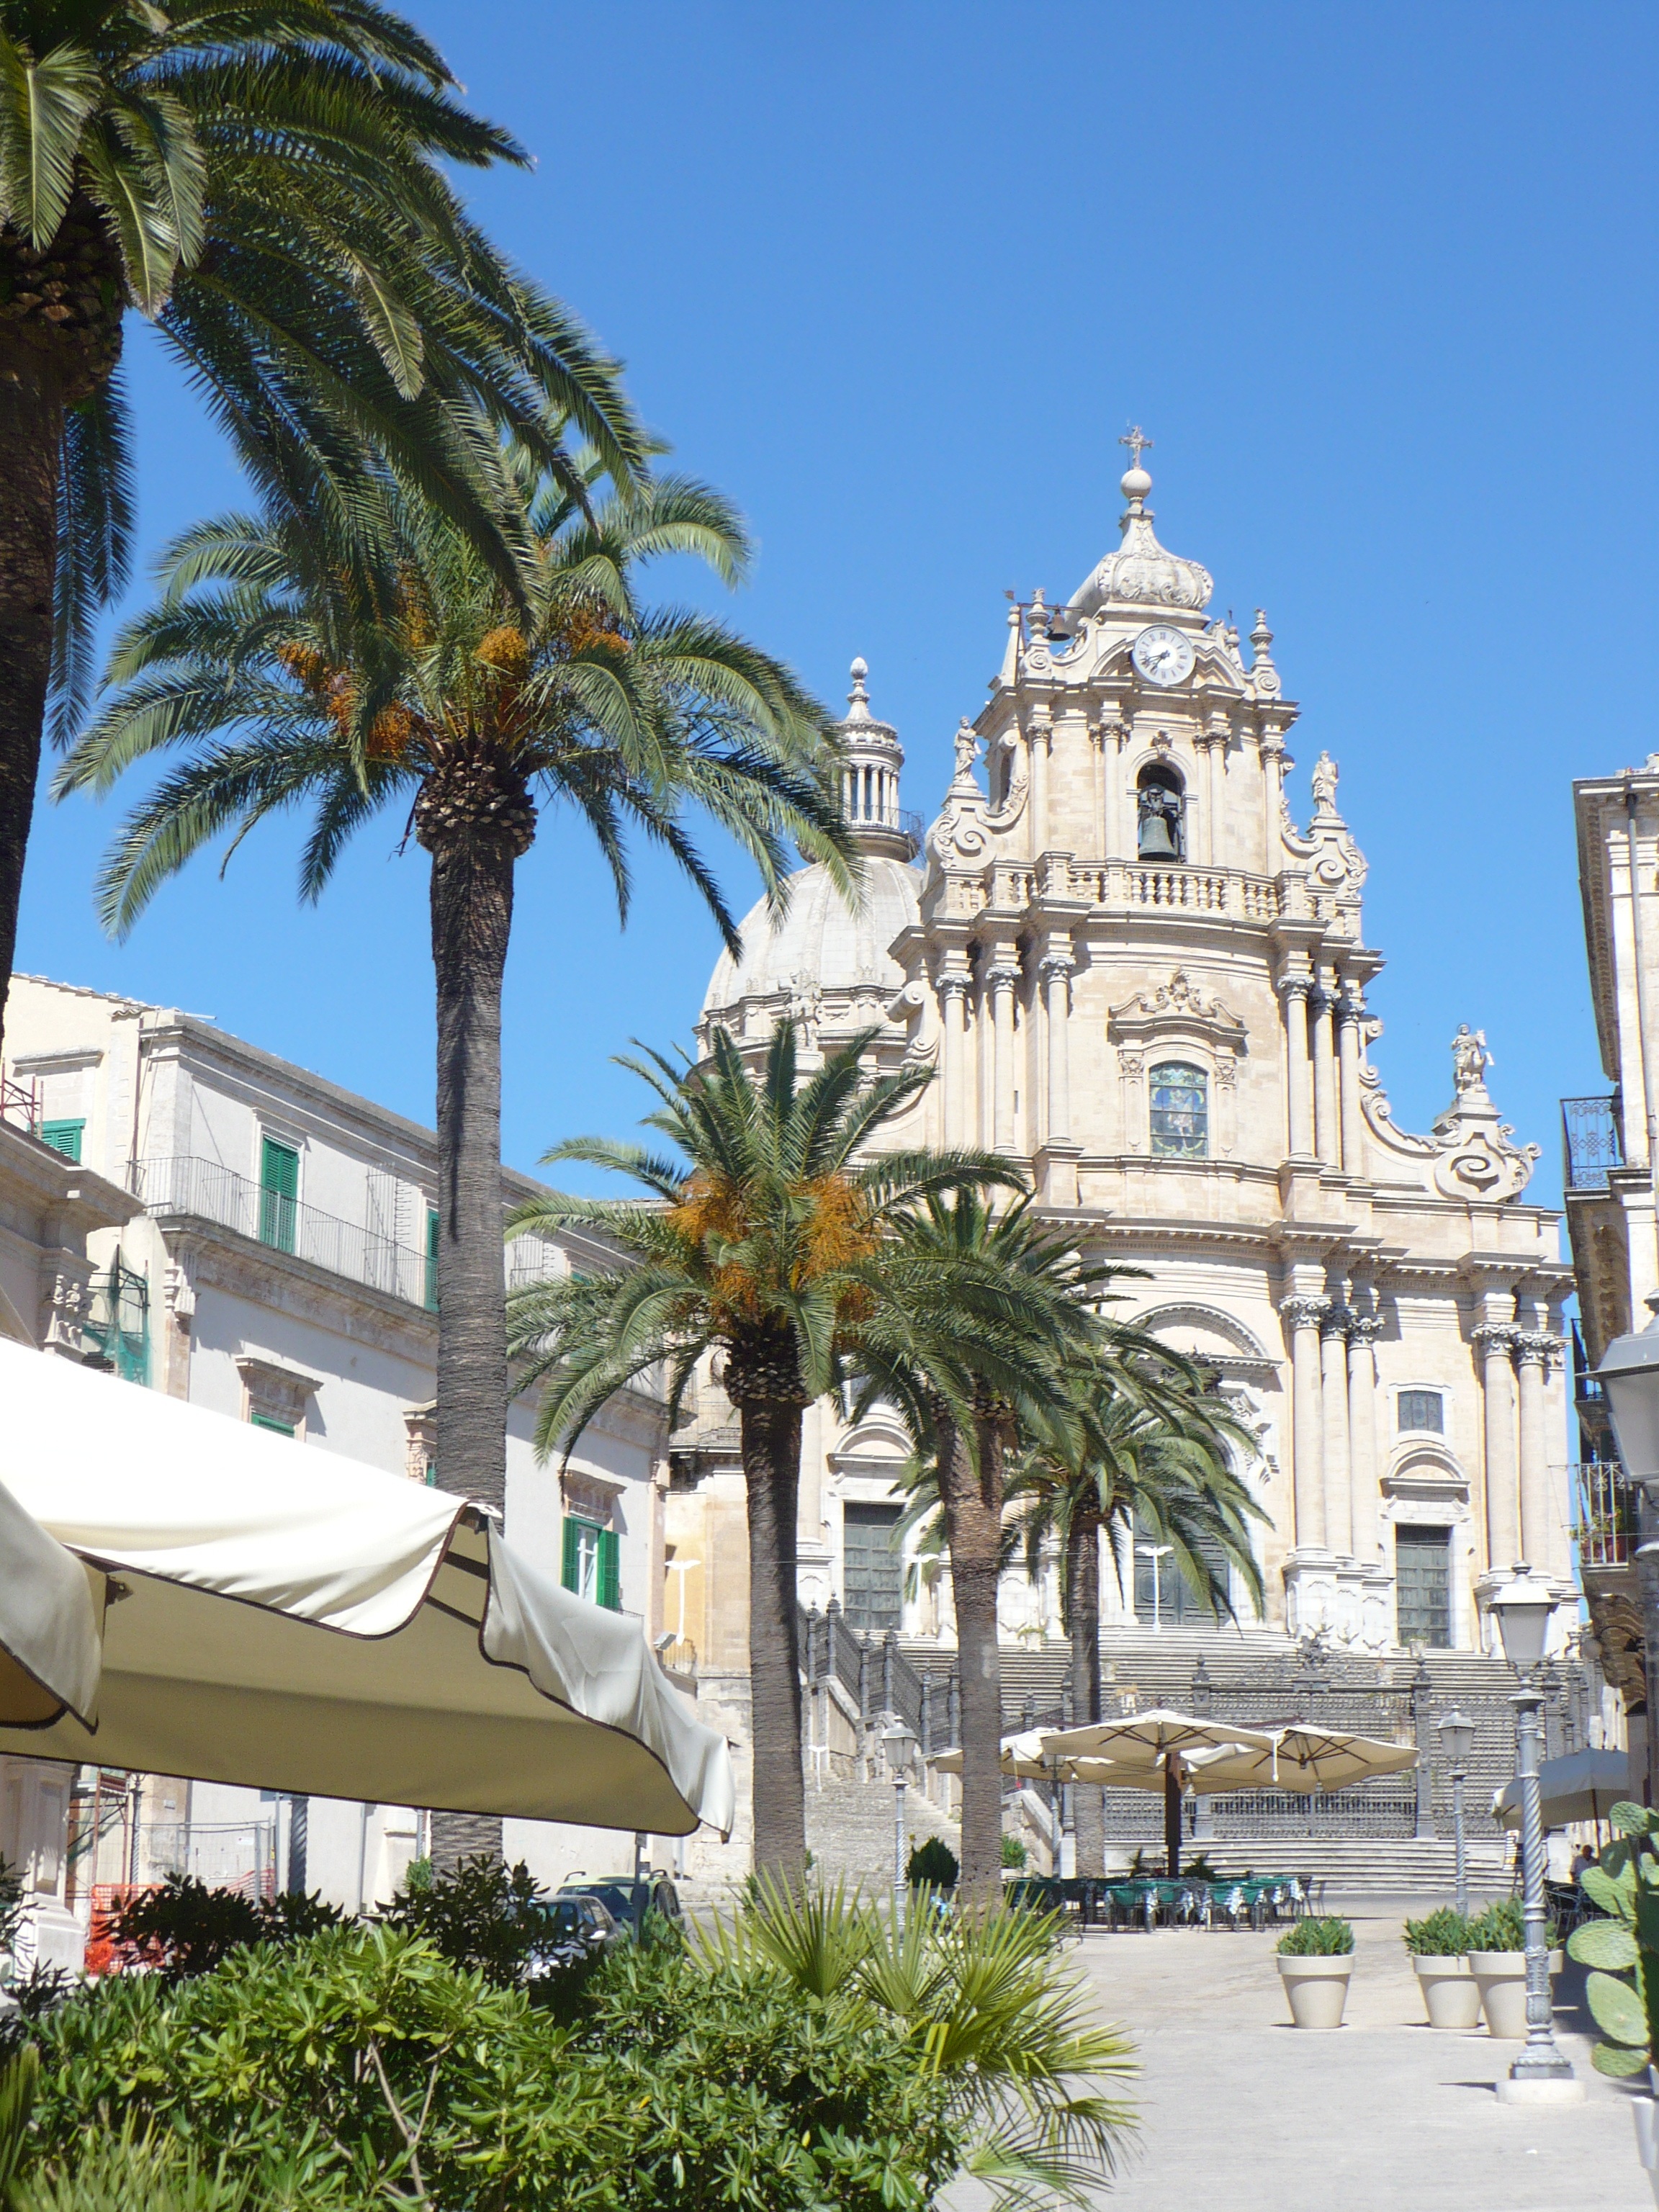
tree, town, building, vacation, tower, plaza, landmark, italy, facade, church, place of worship, town square, estate, palms, baroque, sicily, ragusa ibla, arecales